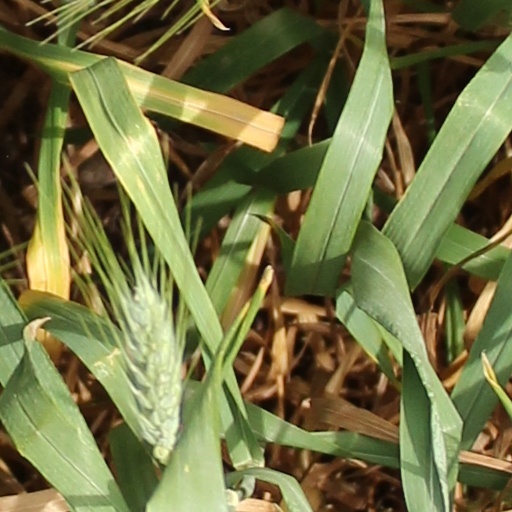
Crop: wheat